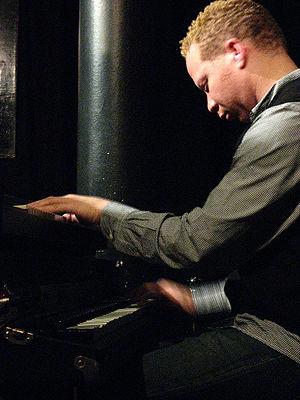
Craig Taborn est un pianiste et compositeur américain né le 20 février 1970 à Golden Valley. Il joue du piano, de l'orgue, et du synthétiseur Moog, et travaille essentiellement dans le domaine du jazz, mais aussi dans le dark ambient et la techno. Il est diplômé d'arts libéraux à l'université du Michigan en 1995.